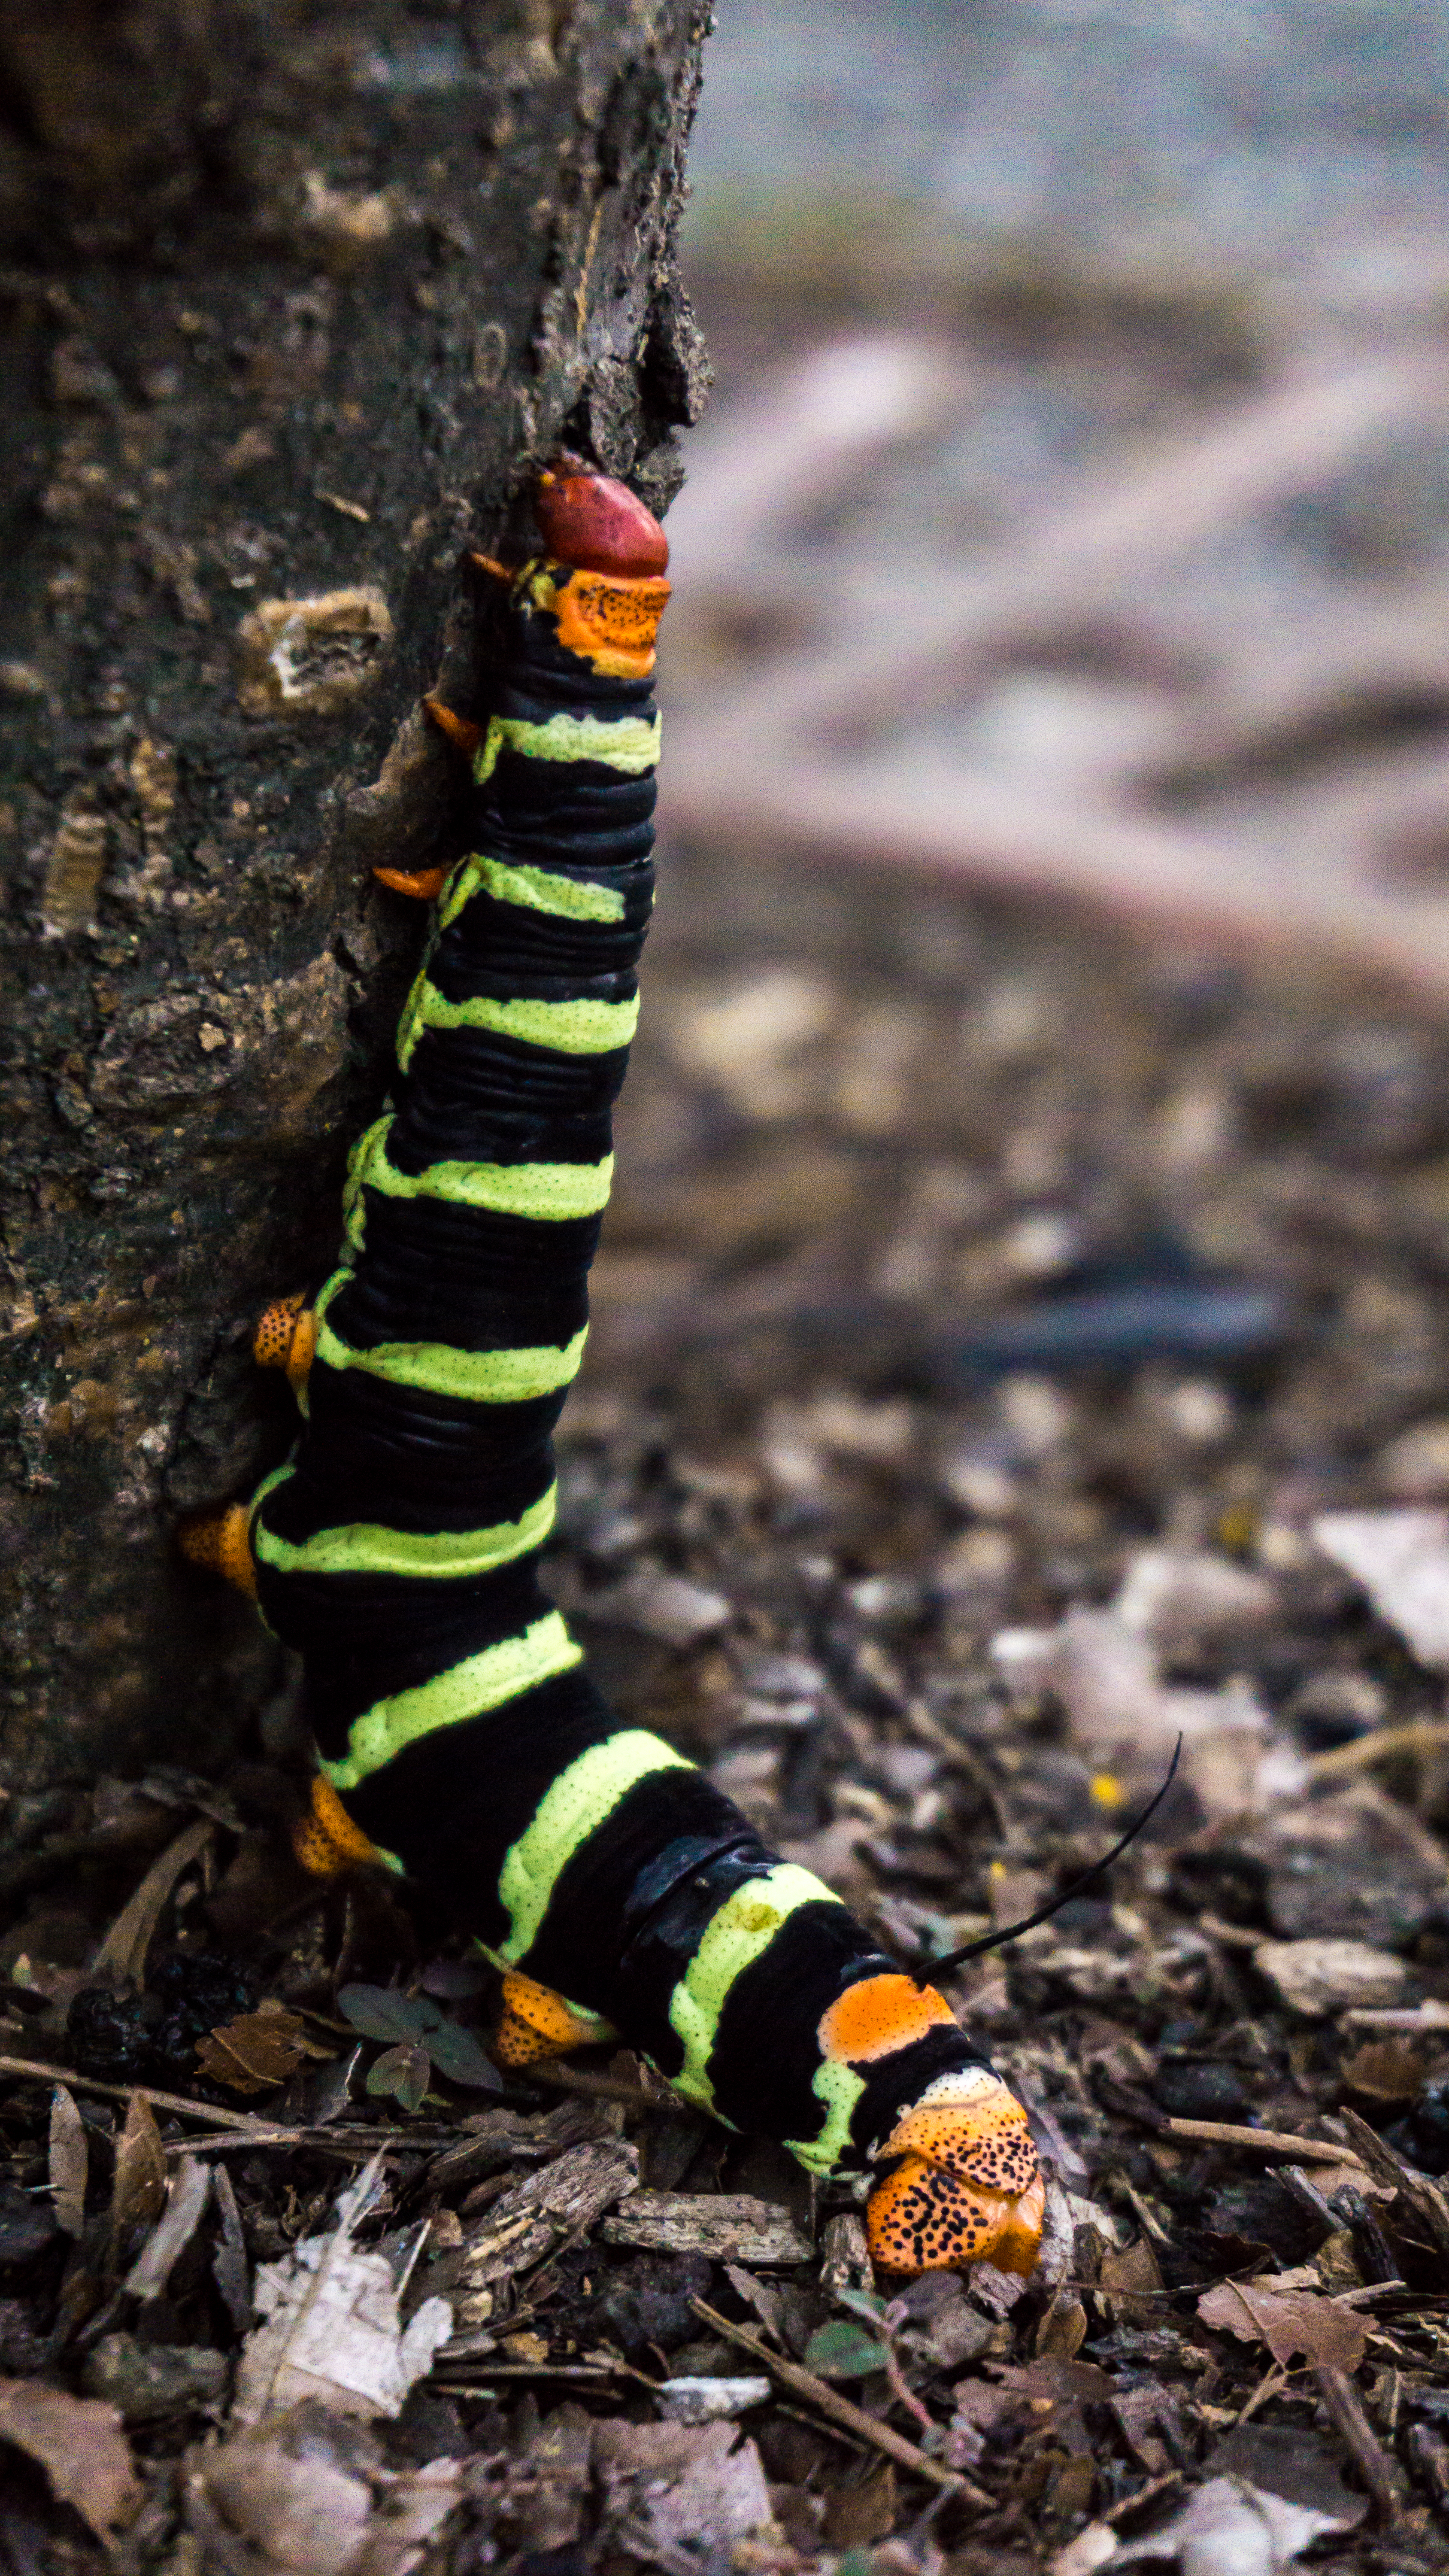
nature, beautiful, color, bloom, blossom, plant, ecuador, insect, insects, sunflower, caterpillar, sony, larva, invertebrate, organism, macro photography